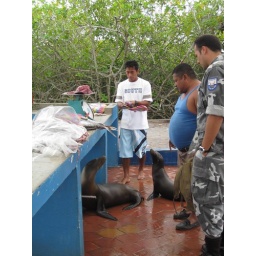
The fish market in Puerto Ayora, where we had our first encounter with the wildlife of the Galapagos.